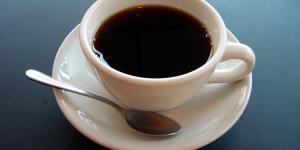
cafe pelusita de dios con thermomix